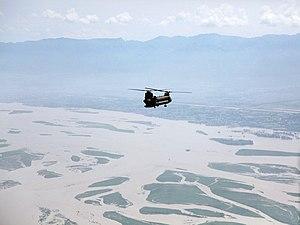
Les inondations au Pakistan ont commencé le 26 juillet 2010 et se sont poursuivies jusqu'à la fin de l'année. Elles ont fait au moins 1 760 morts, affecté 21 millions d'habitants et privé 10 millions de personnes de leur logement. Elles ont touché le pays du nord au sud sur une distance de près de 2 000 kilomètres, le long de l'Indus et d'un certain nombre de ses affluents. Jusqu'à un quart du pays a été affecté par les inondations, soit approximativement l'équivalent de la superficie de l'Angleterre.
Le conflit armé du Nord-Ouest du Pakistan oppose l'armée pakistanaise à des mouvements islamistes armés comme le Tehrik-e-Taliban Pakistan ou le Tehrik-e-Nifaz-e-Shariat-e-Mohammadi ainsi que diverses mouvances pakistanaises, épaulés par des combattants étrangers. Le conflit a commencé en 2004 au Waziristan, lorsque la tension accumulée à la suite de la traque d'éléments d'Al-Qaïda par l'armée pakistanaise dégénère en résistance armée de la part de tribus locales. Bien que surtout centré sur les régions tribales et la province de Khyber Pakhtunkhwa, le conflit a débordé sur l'ensemble du Pakistan, de nombreux attentats ayant eu lieu dans les grandes villes.